Kjell Mørk Karlsen

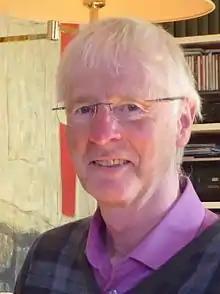
Kjell Mørk Karlsen 2016

Kjell Mørk Karlsen (born 31 March 1947) is a Norwegian composer and organist.